Colonial architecture of Indonesia

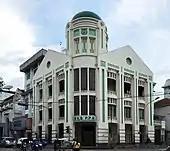

However, by the 1920s, the architectural taste have begun to shift in favor of Rationalism and Modernist movement, particularly there was increasing Art Deco architecture design influenced by Berlage. In the first three decades of the 20th century, the Public Works Department rolled out major public building and city planning programs. The key designer was T. Karsten, who developed his predecessors' ideas for incorporating indigenous Indonesian elements into rational European forms. Bandung, which once was described as a "laboratory", is of particular note with one of the largest remaining collections of 1920s Art-Deco buildings in the world, with the notable work of several Dutch architects and planners, including Albert Aalbers, Thomas Karsten, Henri Maclaine Pont, J. Gerber, and C.P.W. Schoemaker. A large number of train stations, business hotels, factories and office blocks, hospitals and education institutions were built in this period. With economic growth and increasing European migration to the colony, there was increasing middle class population and urbanization from the countryside. To accommodate this growth several modern Garden Suburb were built across the cities of the Indies such as P.A.J. Moojen's Menteng in Jakarta, T. Karsten's New Candi Suburb in Semarang, and most of North Bandung.